Firebird (Once Upon a Time)

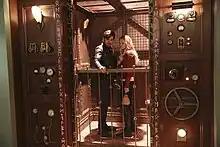

"Firebird" is the twentieth episode of the fifth season of the American fantasy drama series "Once Upon a Time", which aired on May 1, 2016.